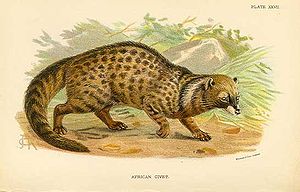
Mount Nimba Strict
Afrikansk Civet lever i reservatet.
Mont Nimba naturreservat er et naturreservat og verdensarvområde som ligger i grænseområde mellem Guinea og Elfenbenskysten. En udvidelse af reservatet ind i Liberia er foreslået.